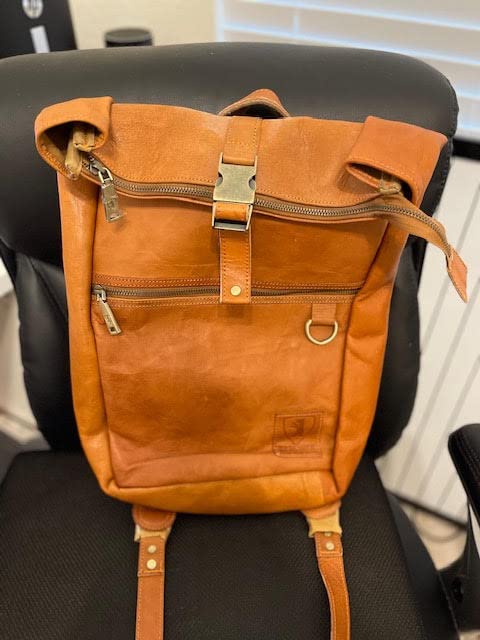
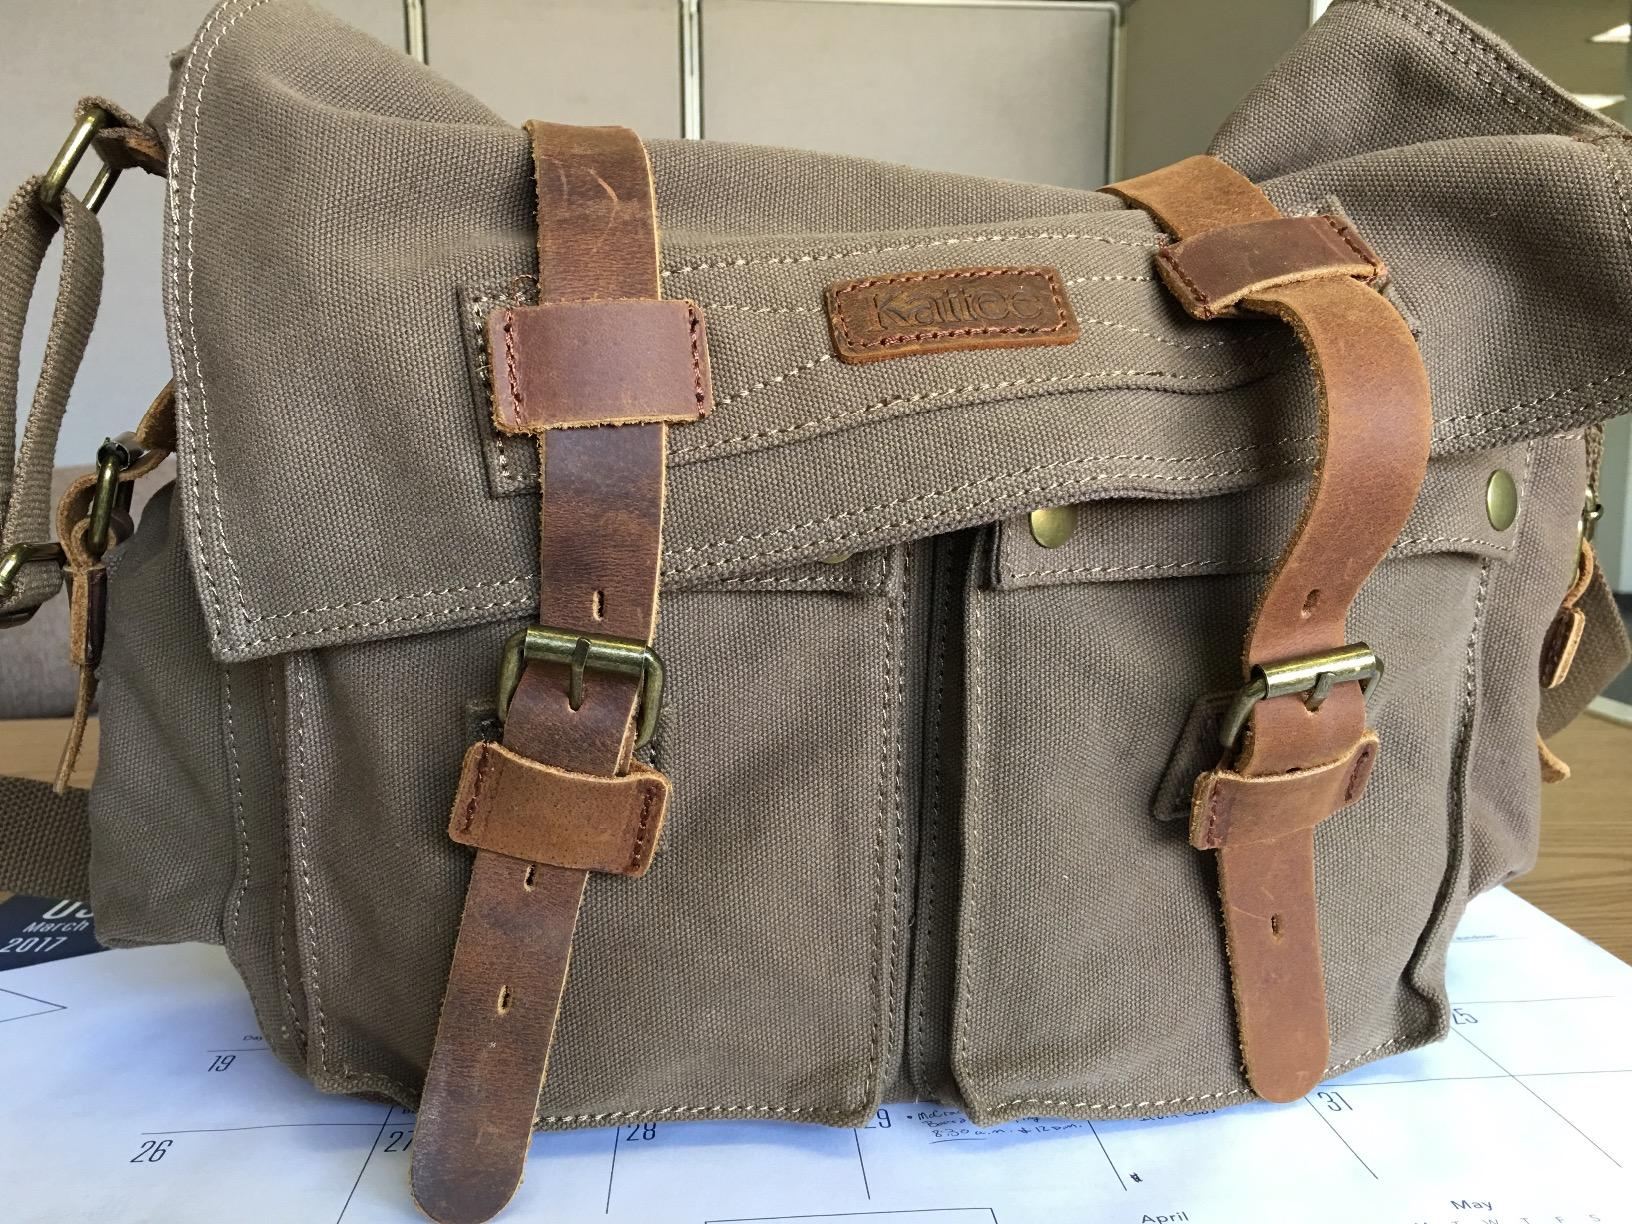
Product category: bag
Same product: no